Hume Dam

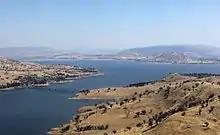
Lake Hume, 2014

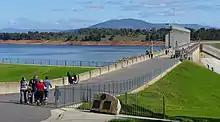
The dam wall's easy accessibility makes it a popular place to visit.

Lake Hume is estimated to hold approximately six times the volume of water in Sydney Harbour. The small towns of Tallangatta, Bonegilla and Bellbridge are located on the shores of Lake Hume. The reservoir is often referred to as the Hume Weir, and was named Lake Hume in the mid-1980s.